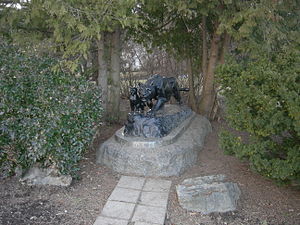
St. Hanshaugen park / Galleri
St. Hanshaugen er en park i Oslo. St. Hanshaugen bruges også om bydelen St. Hanshaugen og strøget St. Hanshaugen.